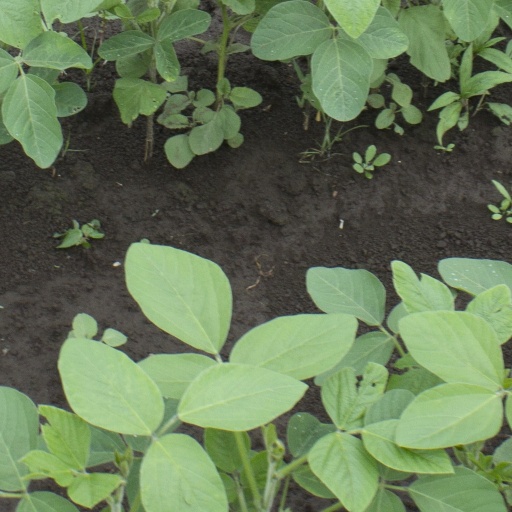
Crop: soybean